Khovanshchina

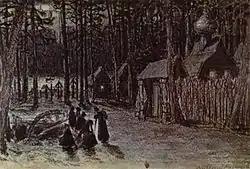
Scene design by Apollinariy Vasnetsov (Russian Private Opera, Moscow, 1897)

Dosifey and his followers have taken refuge in a hermitage in the forest. Although he is weighed down by the sorrows and sufferings of the brethren, he remains defiant and determined to win a "crown of glory" in fire and flame (""Here, in this holy place""). He exhorts the brethren to don white clothing and light candles, preparing for immolation. They enter the hermitage. Prince Andrey Khovansky enters, singing of his lost love, still seeking Emma. Marfa sings to him, reminding him of their own love, and assuring him that she will not leave him. Dosifey and the brethren return, dressed in white and carrying candles. They build a funeral pyre. Offstage trumpet calls herald the approach of Tsar Peter's soldiers. Marfa sings to Andrey of the hopelessness of their situation. The trumpet calls sound again. Dosifey exhorts the brethren to remain strong one last time. Marfa lights the pyre. The schismatics sing a final hymn (""God will save me"") as Dosifey, Marfa, Prince Andrey Khovansky and the Old Believers perish in the flames. ["Tsar Peter's Preobrazhensky soldiers arrive in a vain attempt to capture them."] [Shostakovich version only: "As the flames die away, the moon rises over the forest and the crowd from Moscow enters, reprising their act 1 lament for the state of Russia."]